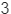
Number: 3